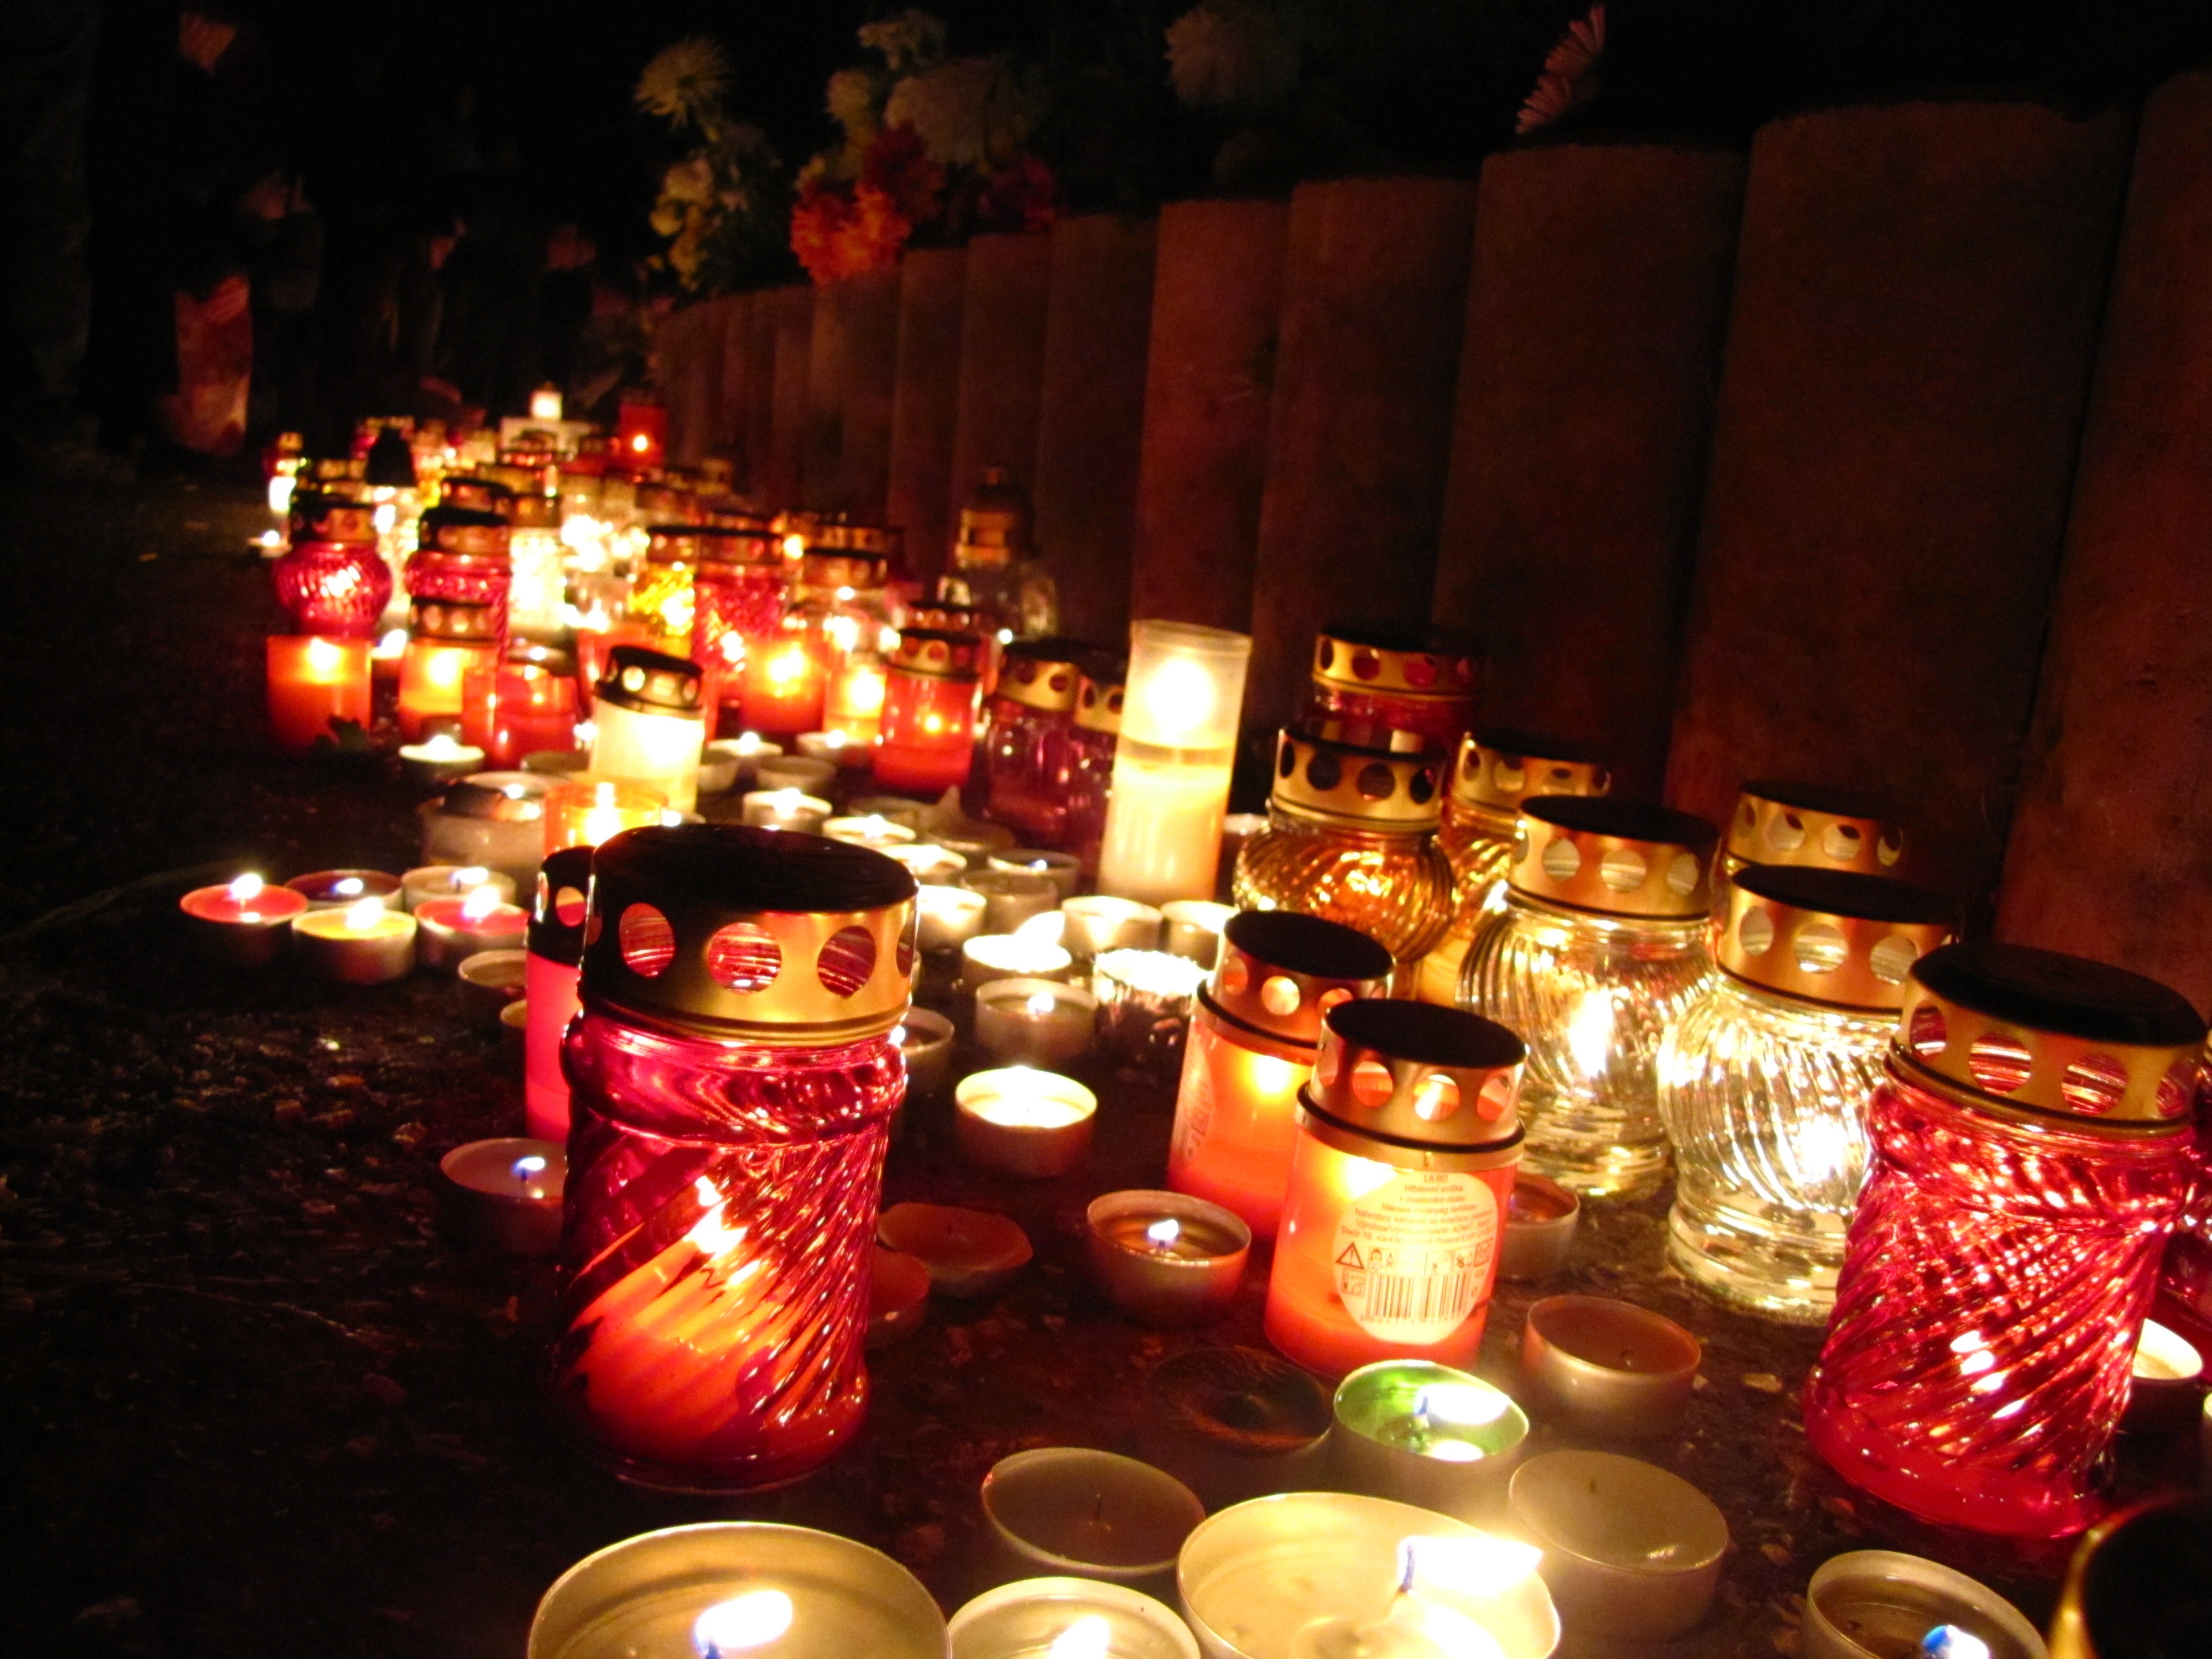
people, meal, holiday, christmas, lighting, lights, candles, graves, day of the dead